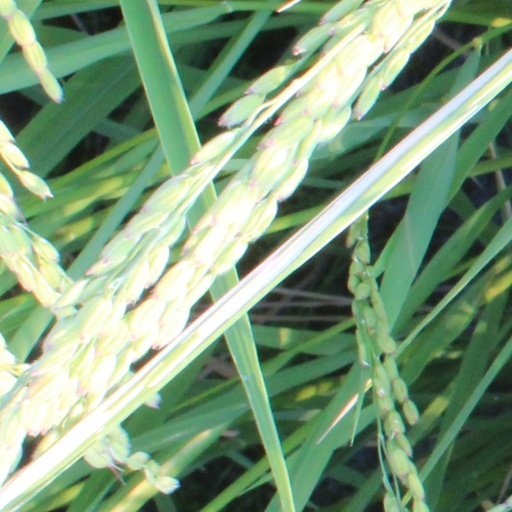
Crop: rice